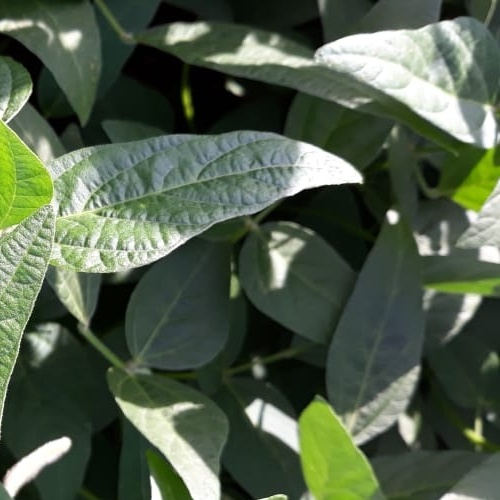
Label: Healthy